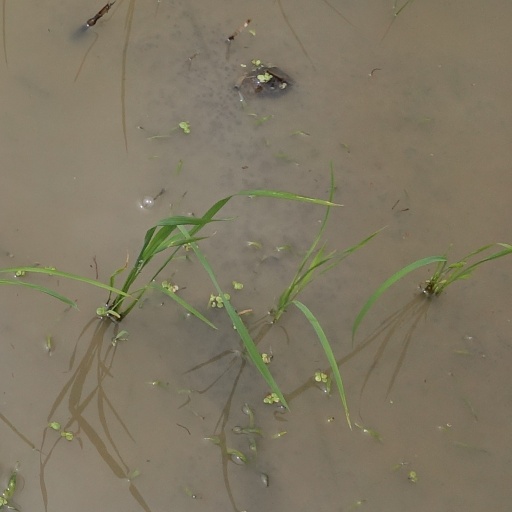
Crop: rice